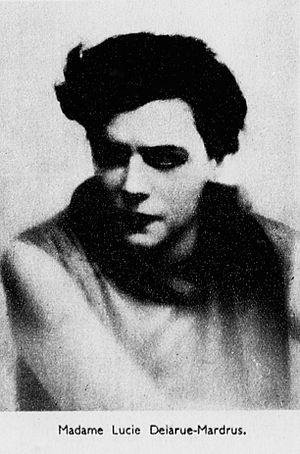
Lucie Delarue-Mardrus (1934), ""Dimanches de la femme"", 15 juillet 1934."
Les éditions Maugard sont une maison d'édition implantée à Rouen, active des années 1930 aux années 1970. Son existence date de 1911. La raison sociale actuelle de cette maison porte la dénomination : Les Affiches de Normandie.
Lucie Delarue-Mardrus, née à Honfleur le 3 novembre 1874, et morte à Château-Gontier le 26 avril 1945, est une poétesse, romancière, journaliste, historienne, sculptrice et dessinatrice française.